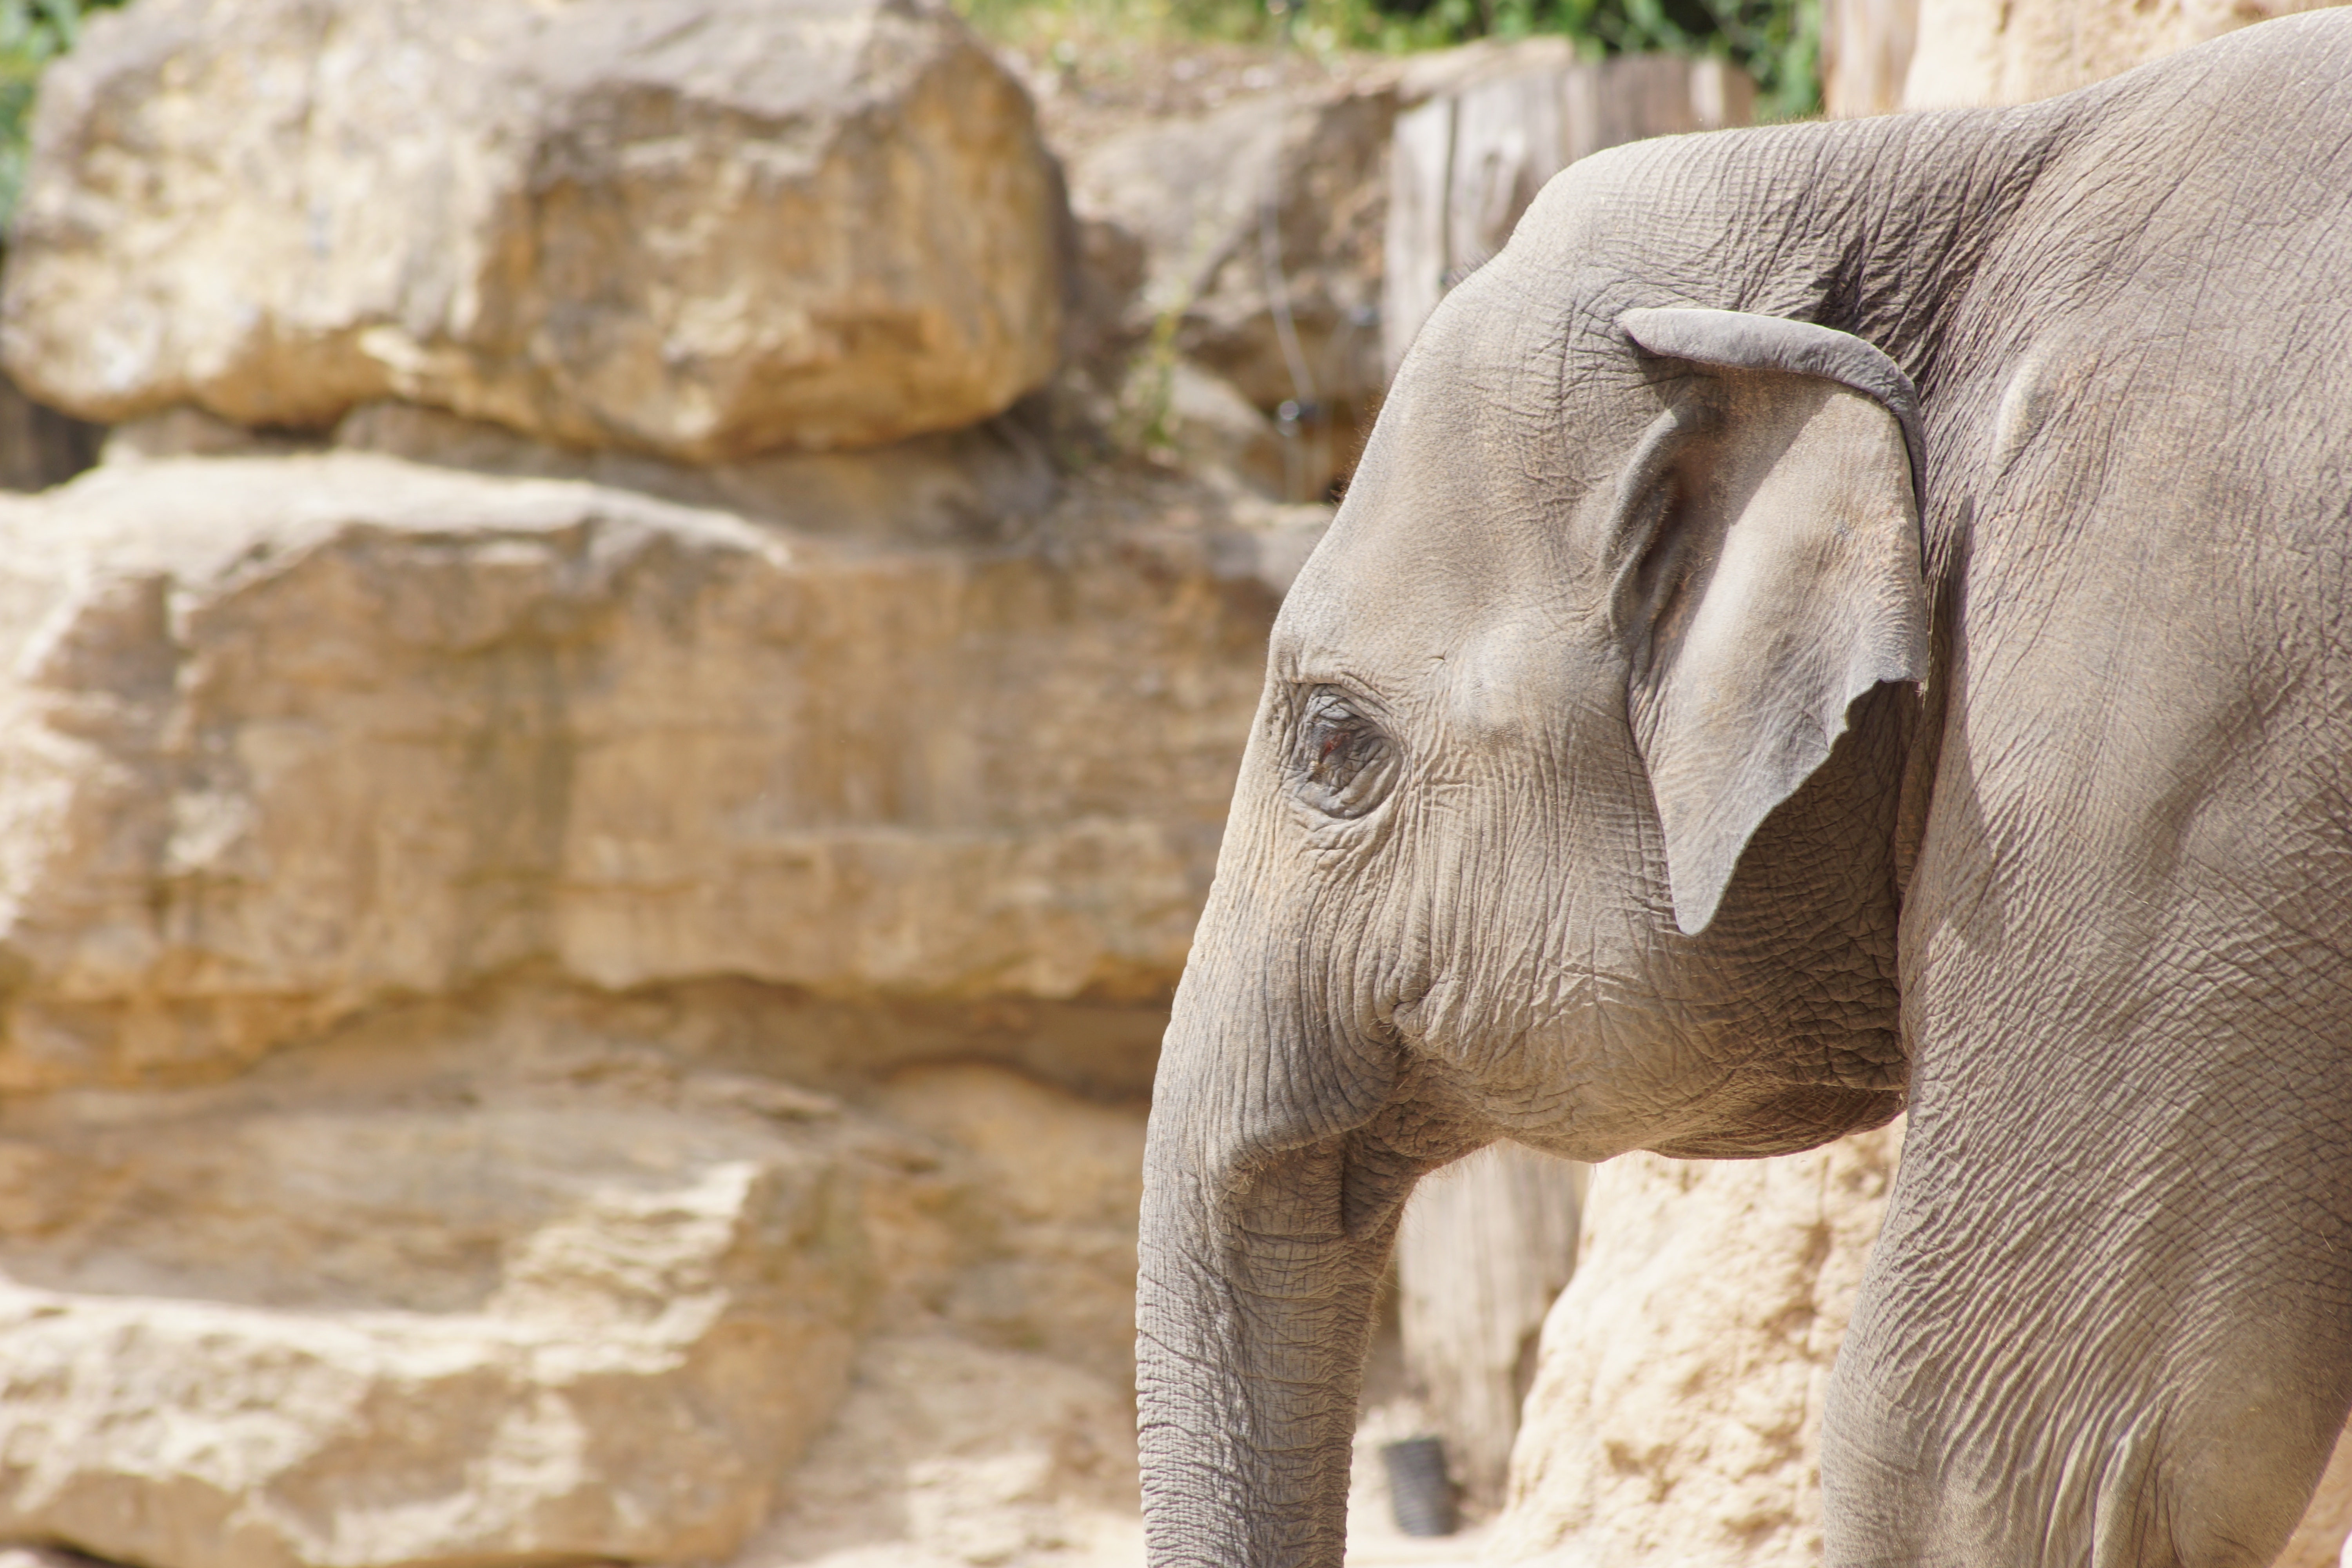
wildlife, zoo, africa, mammal, heidelberg, fauna, elephant, grey, safari, animal portrait, pachyderm, proboscis, tusks, outdoor enclosures, indian elephant, african elephant, elephant house, elephants and mammoths